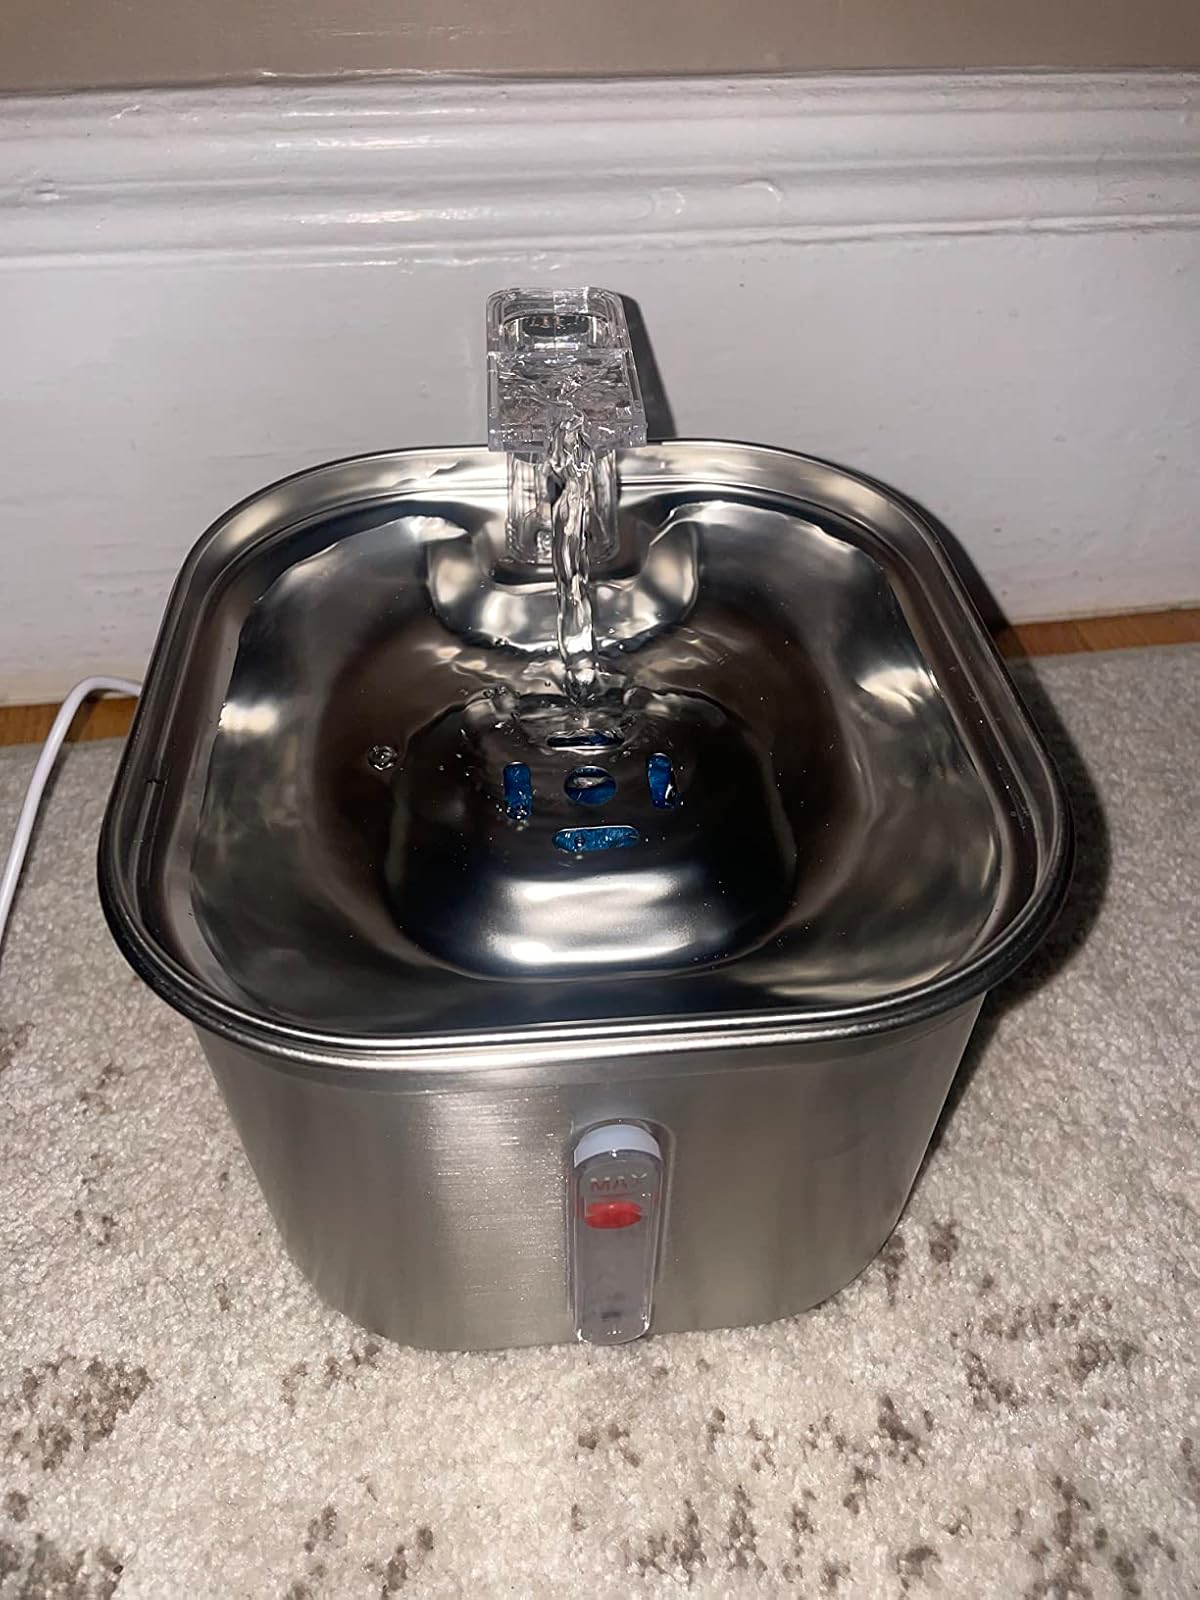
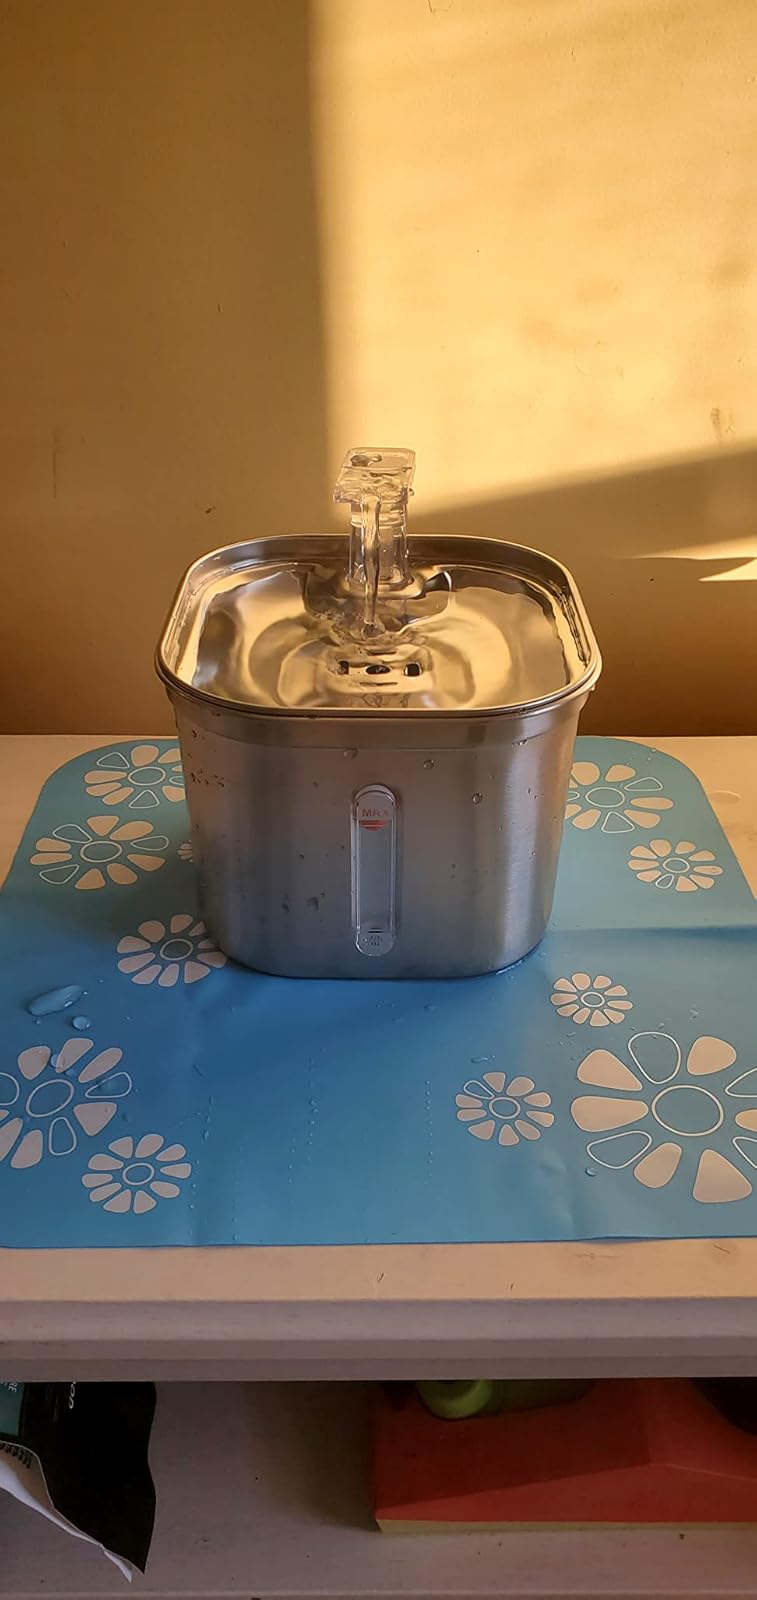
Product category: items_bowl
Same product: yes